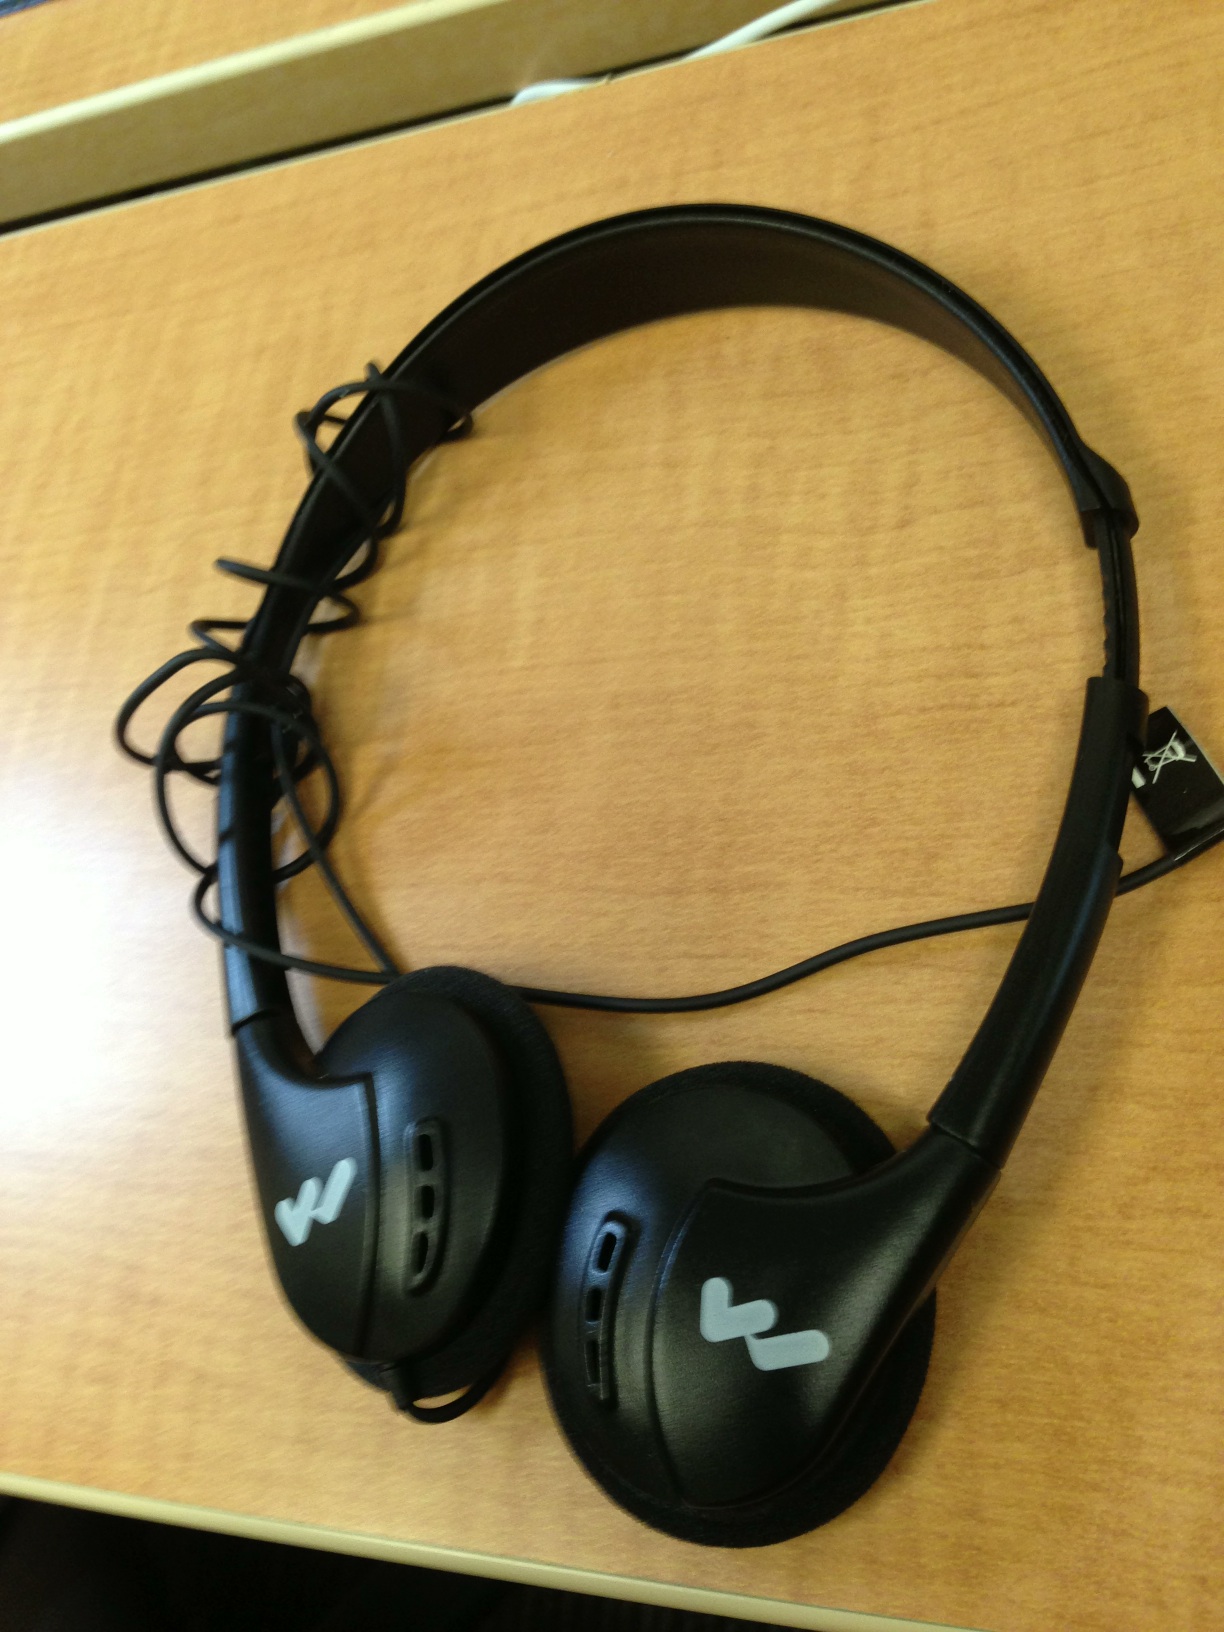Question: What is it?
Answer: headphones